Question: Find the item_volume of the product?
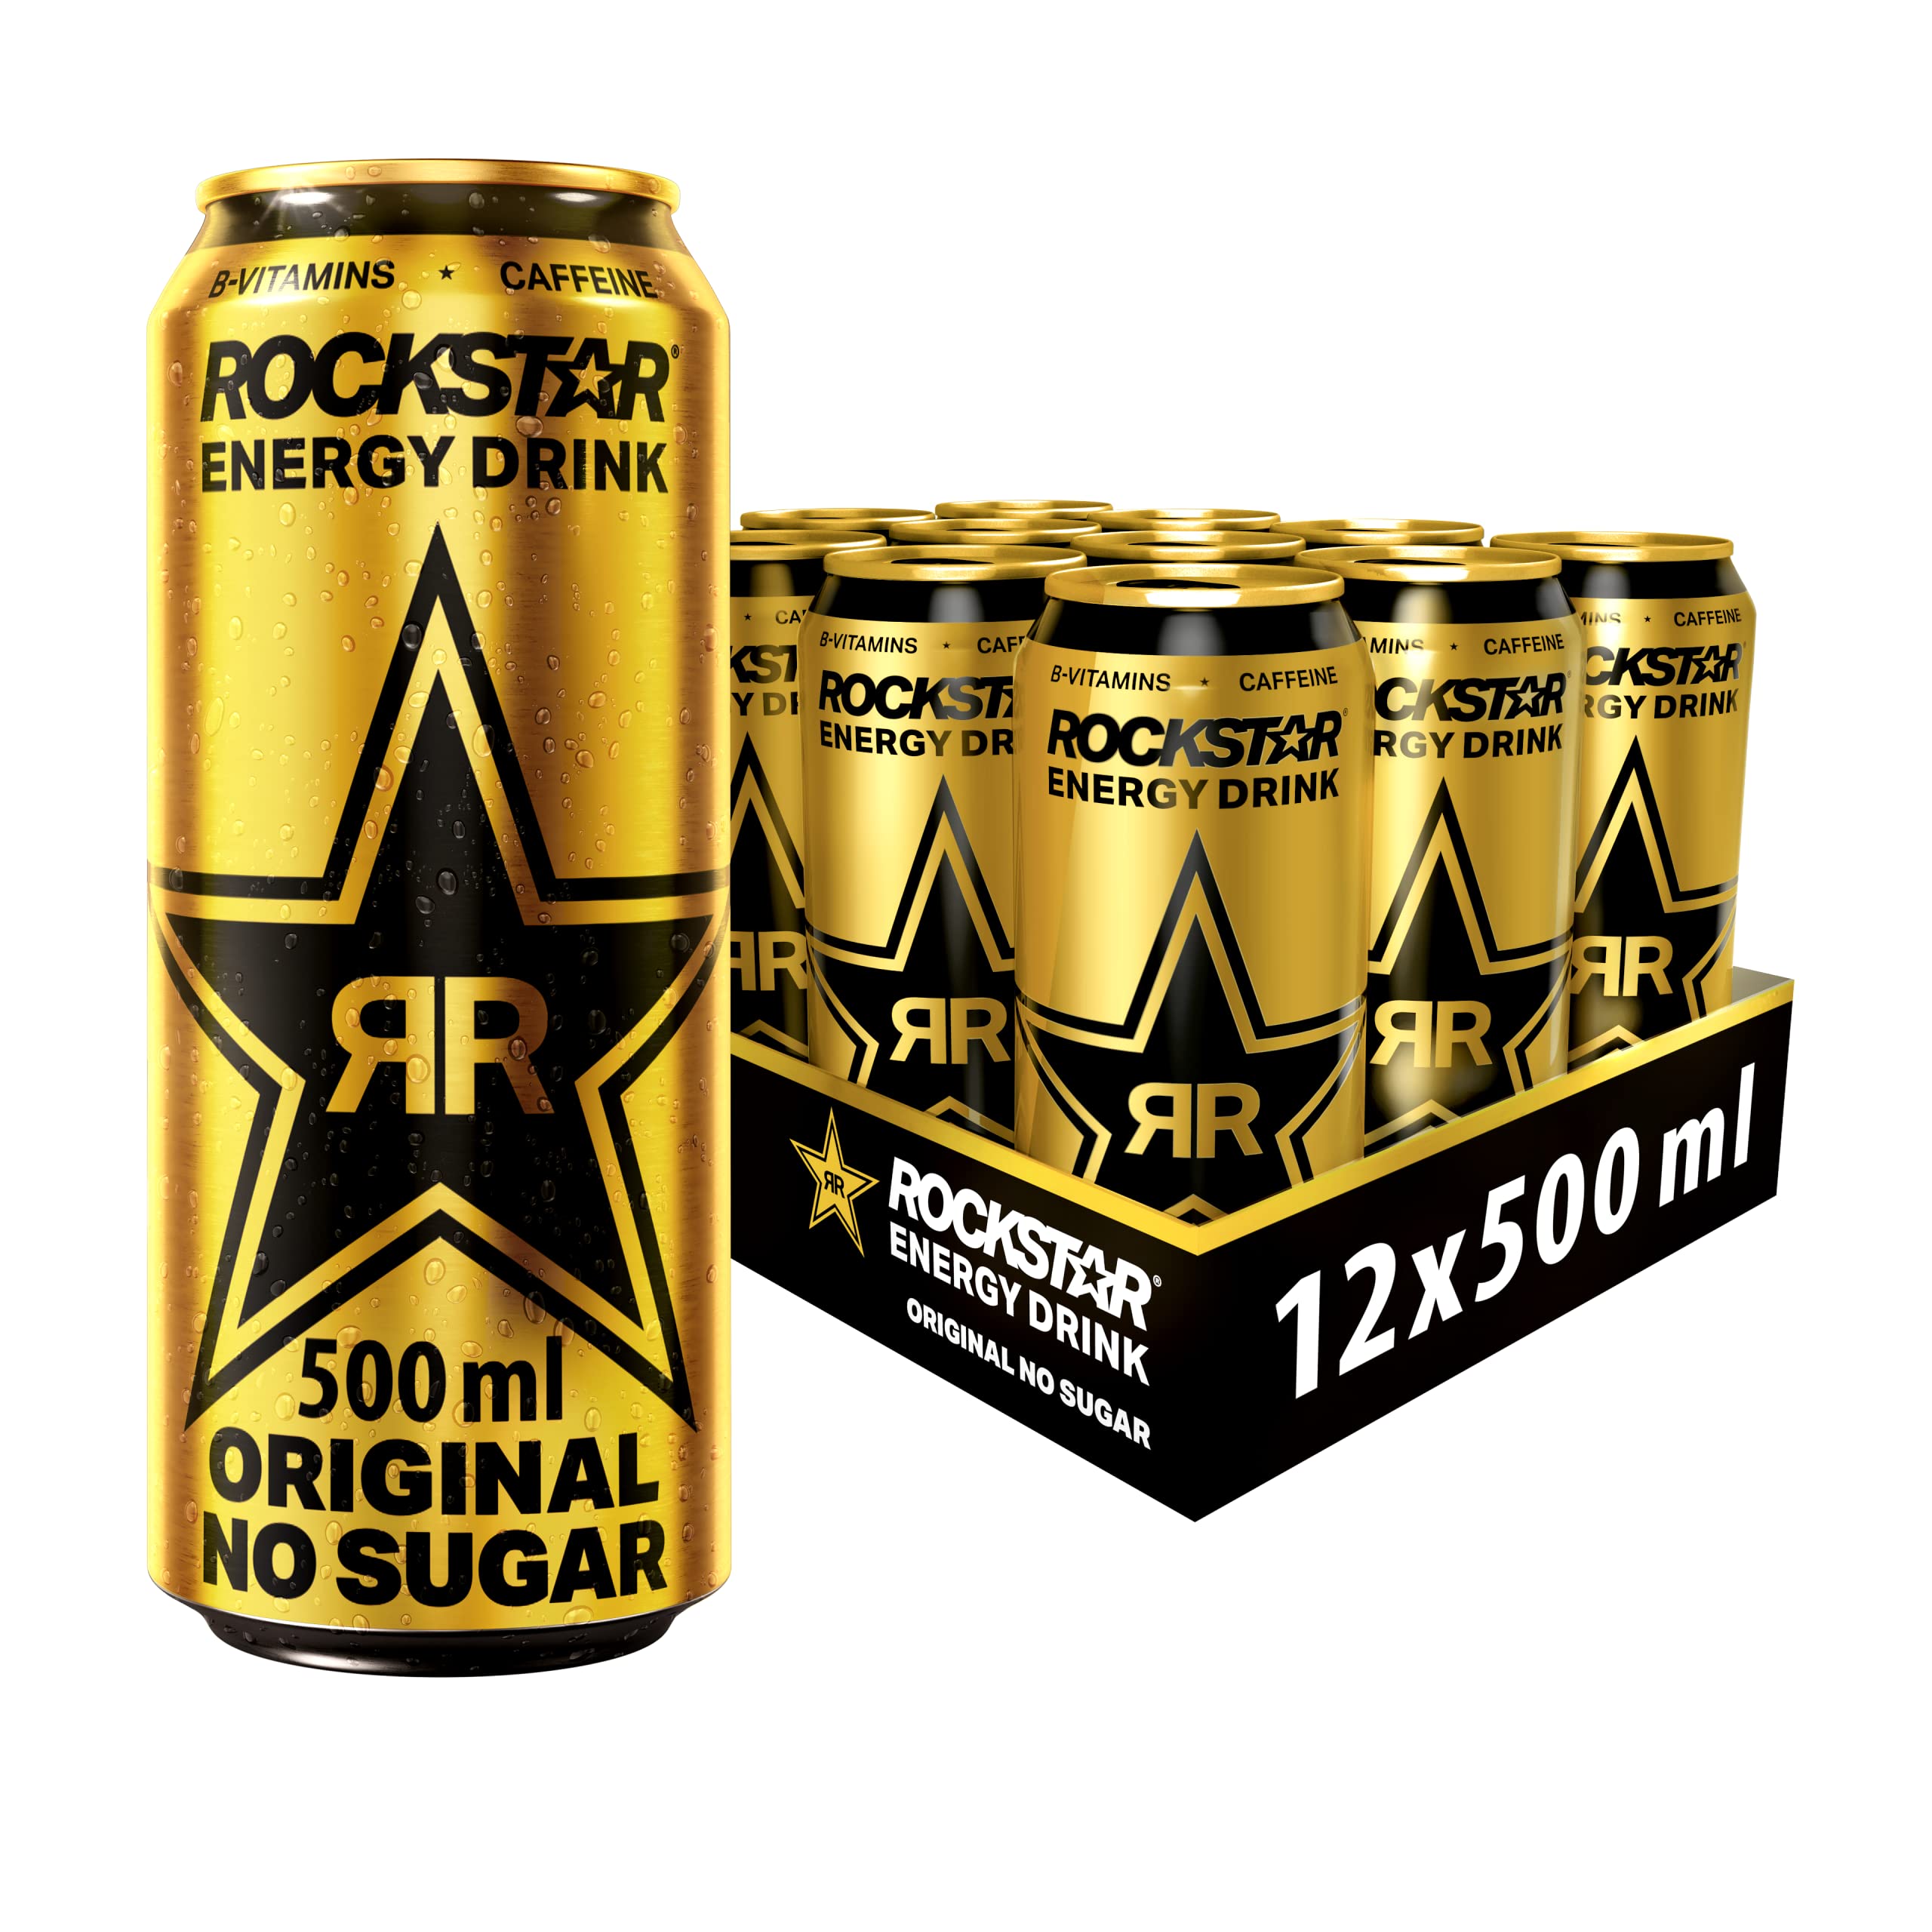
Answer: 500.0 millilitre